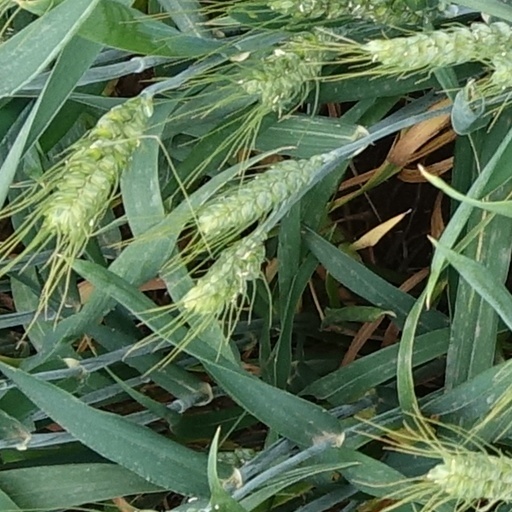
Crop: wheat